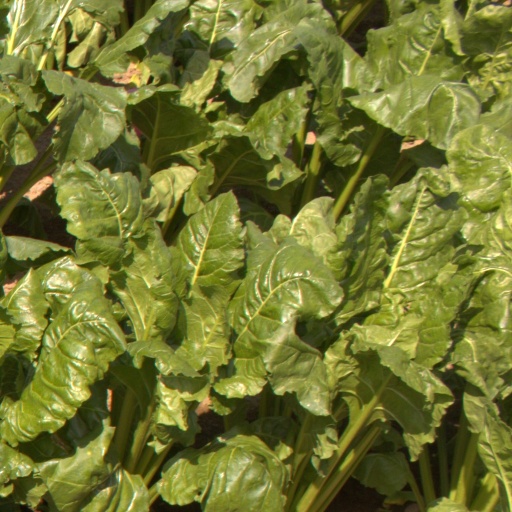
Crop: sugar beet